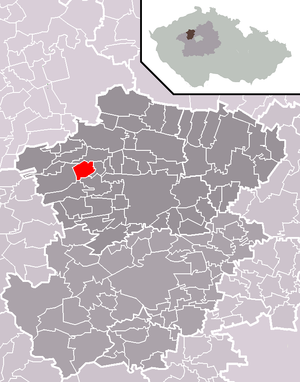
Plchov est une commune du district de Kladno, dans la région de Bohême-Centrale, en République tchèque. Sa population s'élevait à 197 habitants en 2020.